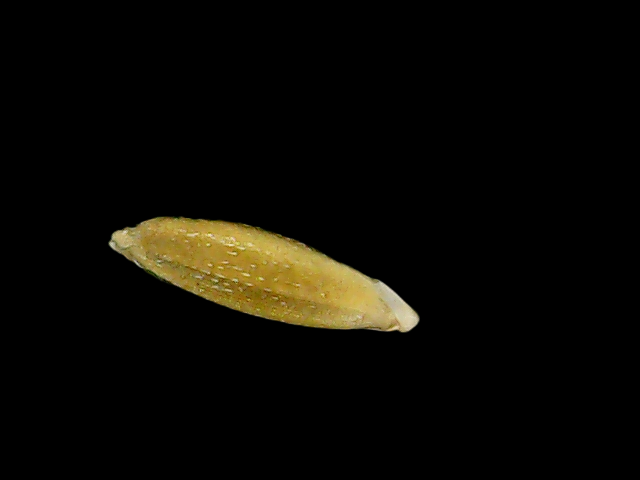
Rice variety: Bd95